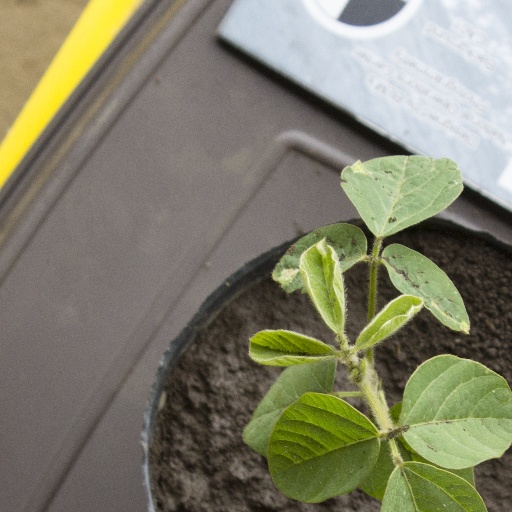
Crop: soybean